Yorkshire Evening News Tournament

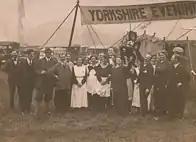
First tournament (1923)

In the early years, the Yorkshire Evening News Tournament was considered a British major golf tournament. "The first tournament, in 1923, was billed as the unofficial ‘Championship of the World’ between American superstars Walter Hagen and Gene Sarazen. Hagen triumphed, but lost in the final by a two-hole margin to Ryder Cup star Herbert Jolly."